History of Dominica

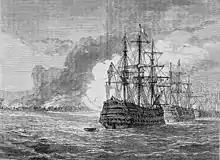
"Majestueux" at the burning of Roseau on 22 February 1805

The first written records in the history of Dominica began in November 1493, when Christopher Columbus spotted the island. Prior to European contact, Dominica was inhabited by the Arawak. Dominica was a French colony from 1715 until the end of the Seven Years' War in 1763, and then became a British colony from 1763 to 1978. It became an independent nation in 1978.